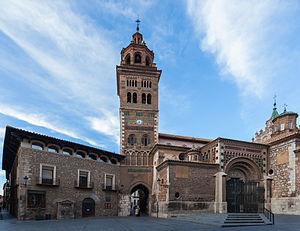
Teruel est une ville d'Espagne, chef-lieu de la province de Teruel, dans la communauté autonome d'Aragon.